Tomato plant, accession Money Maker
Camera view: tilt-top (135 deg); turntable rotation: 330 degrees
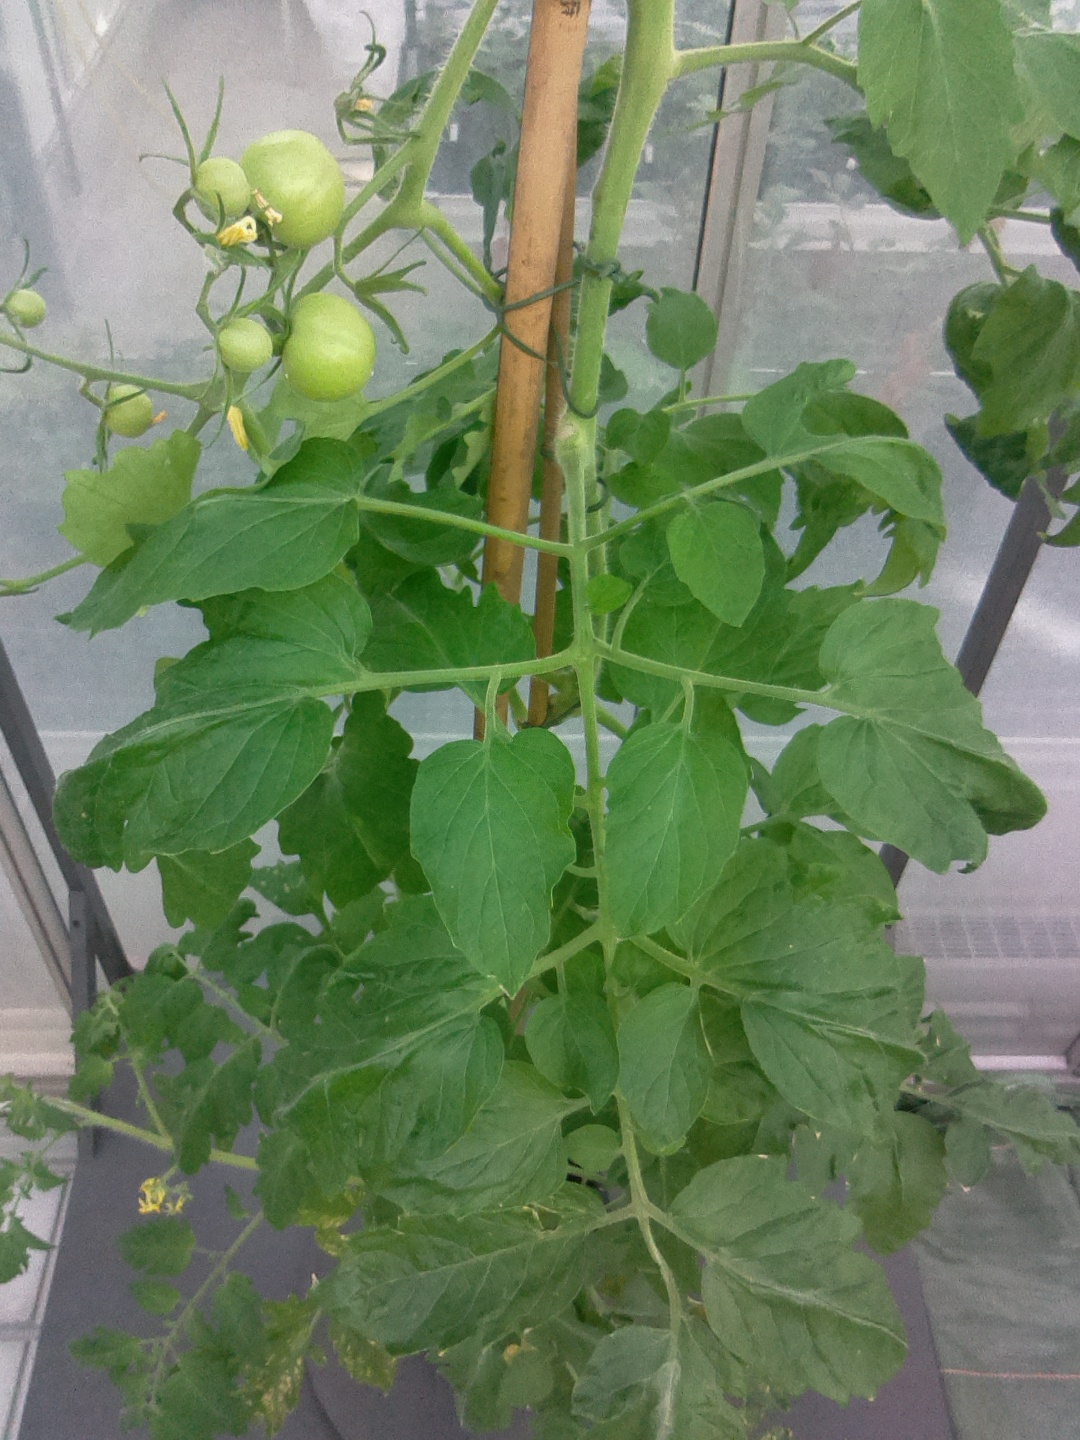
BBCH growth stage 71: 10%-20% of final fruit size